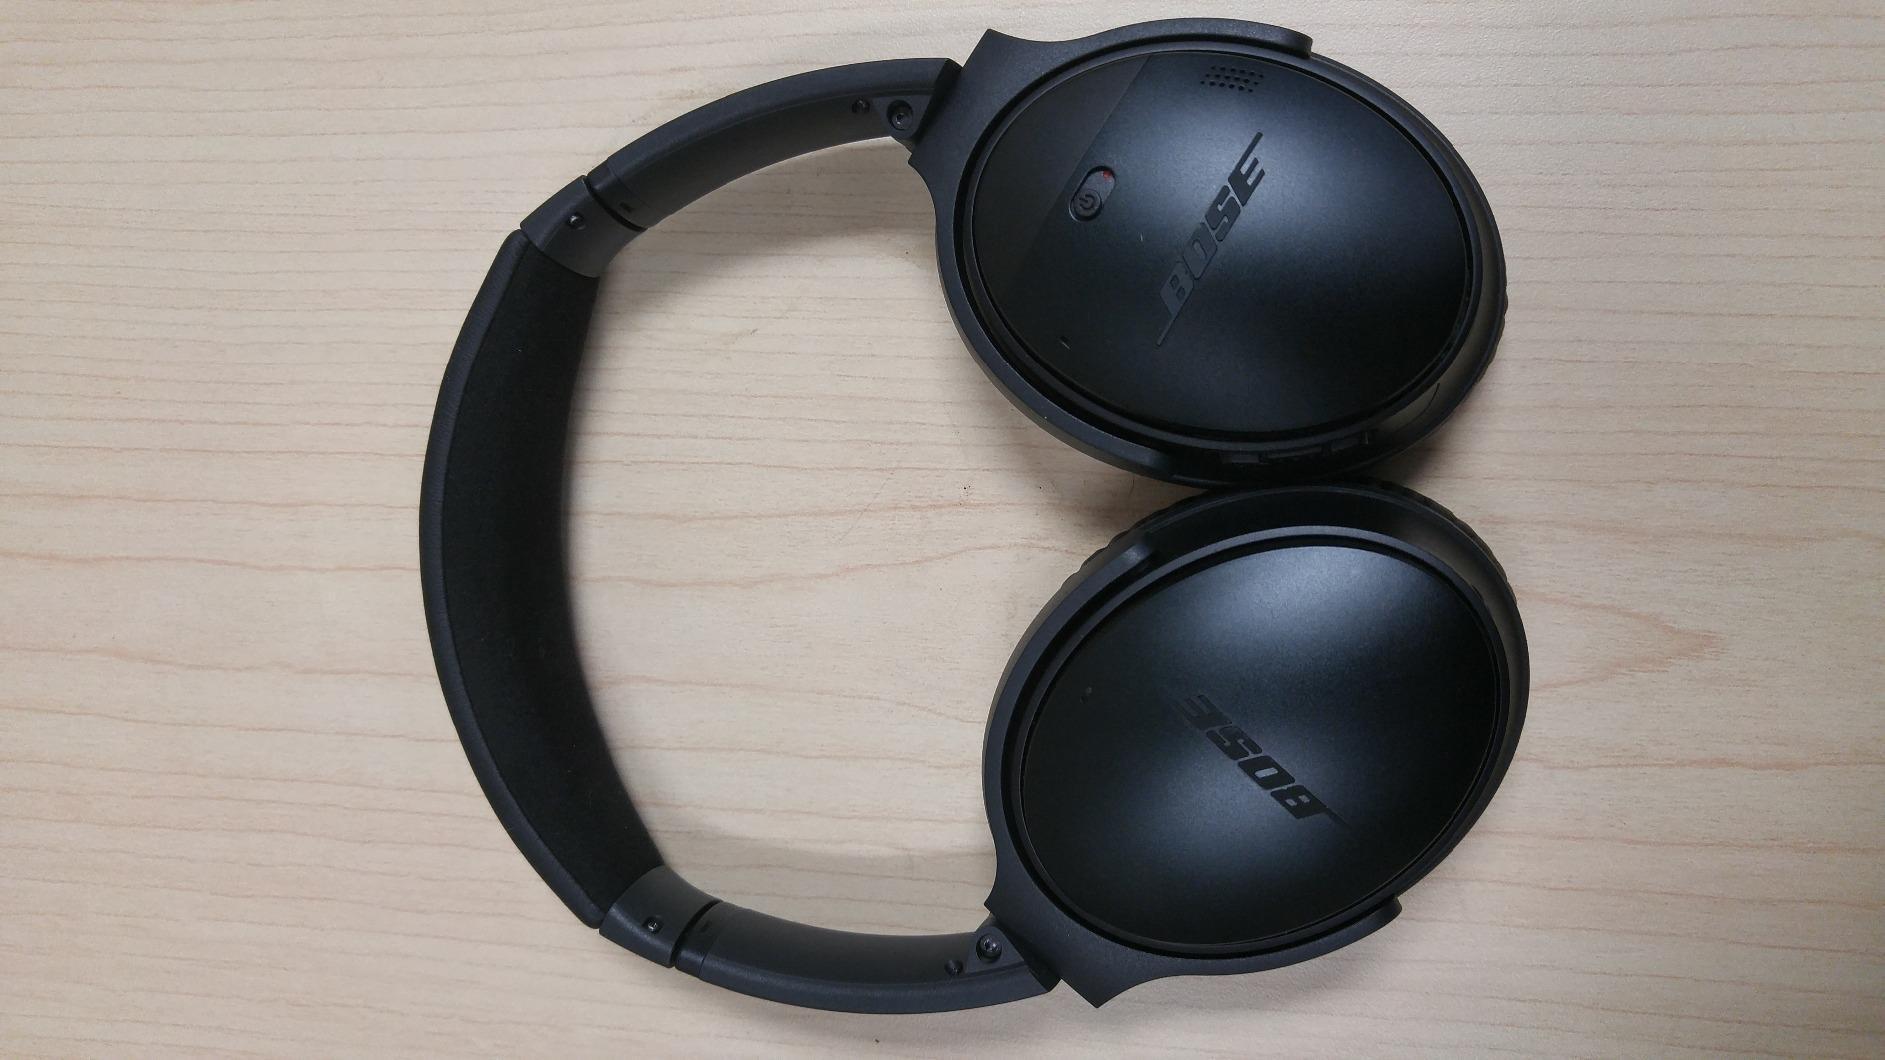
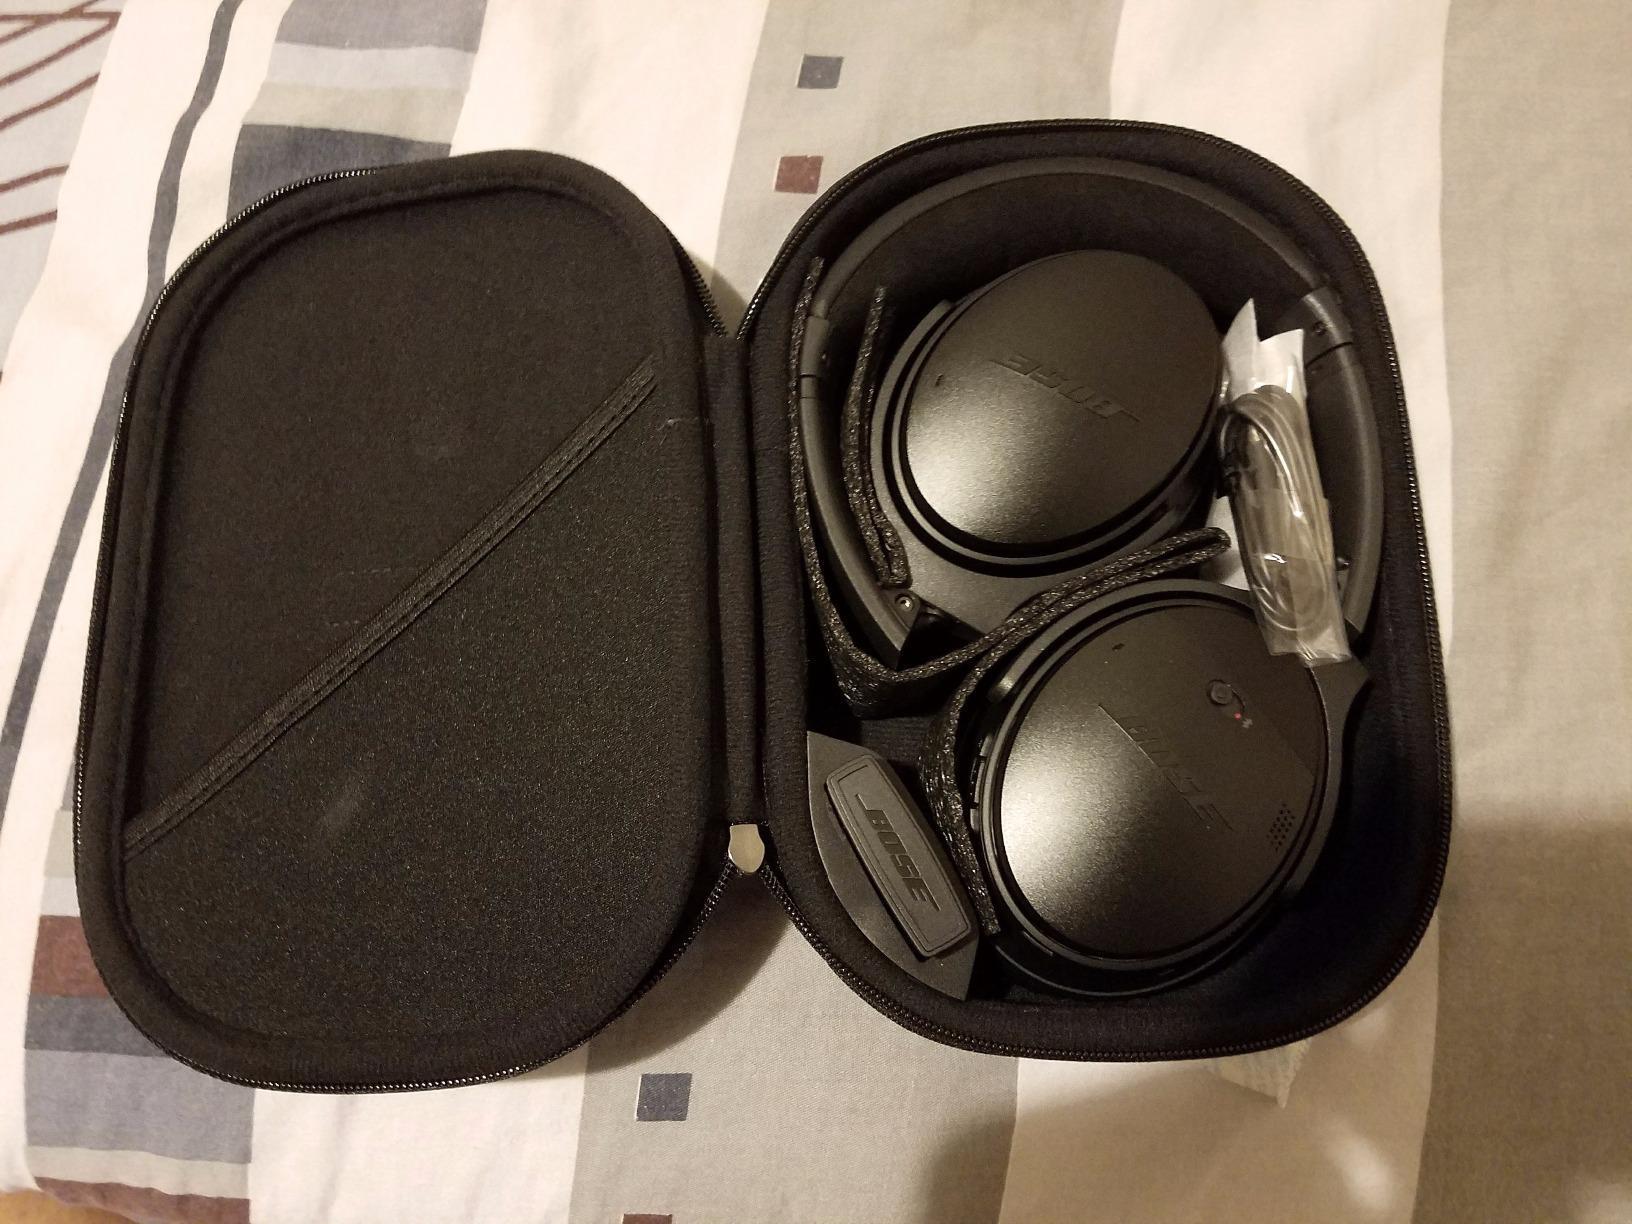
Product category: headphones
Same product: yes